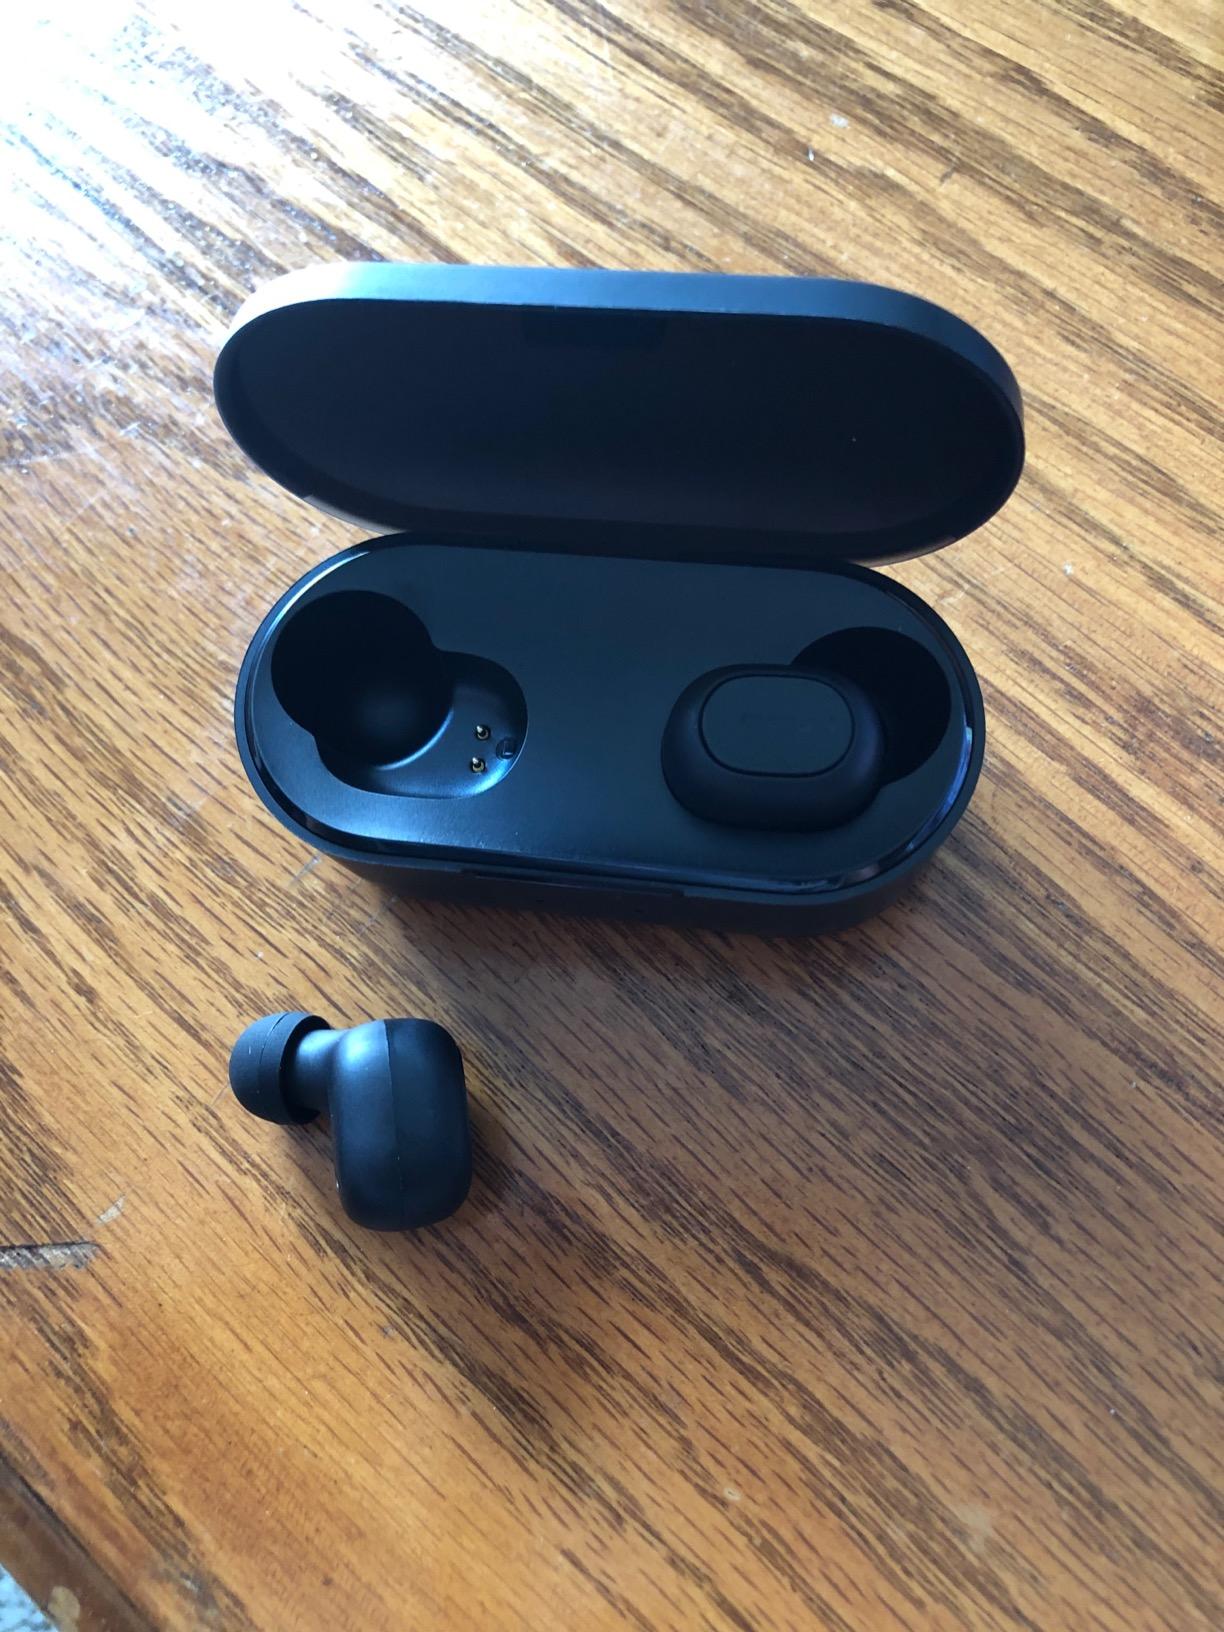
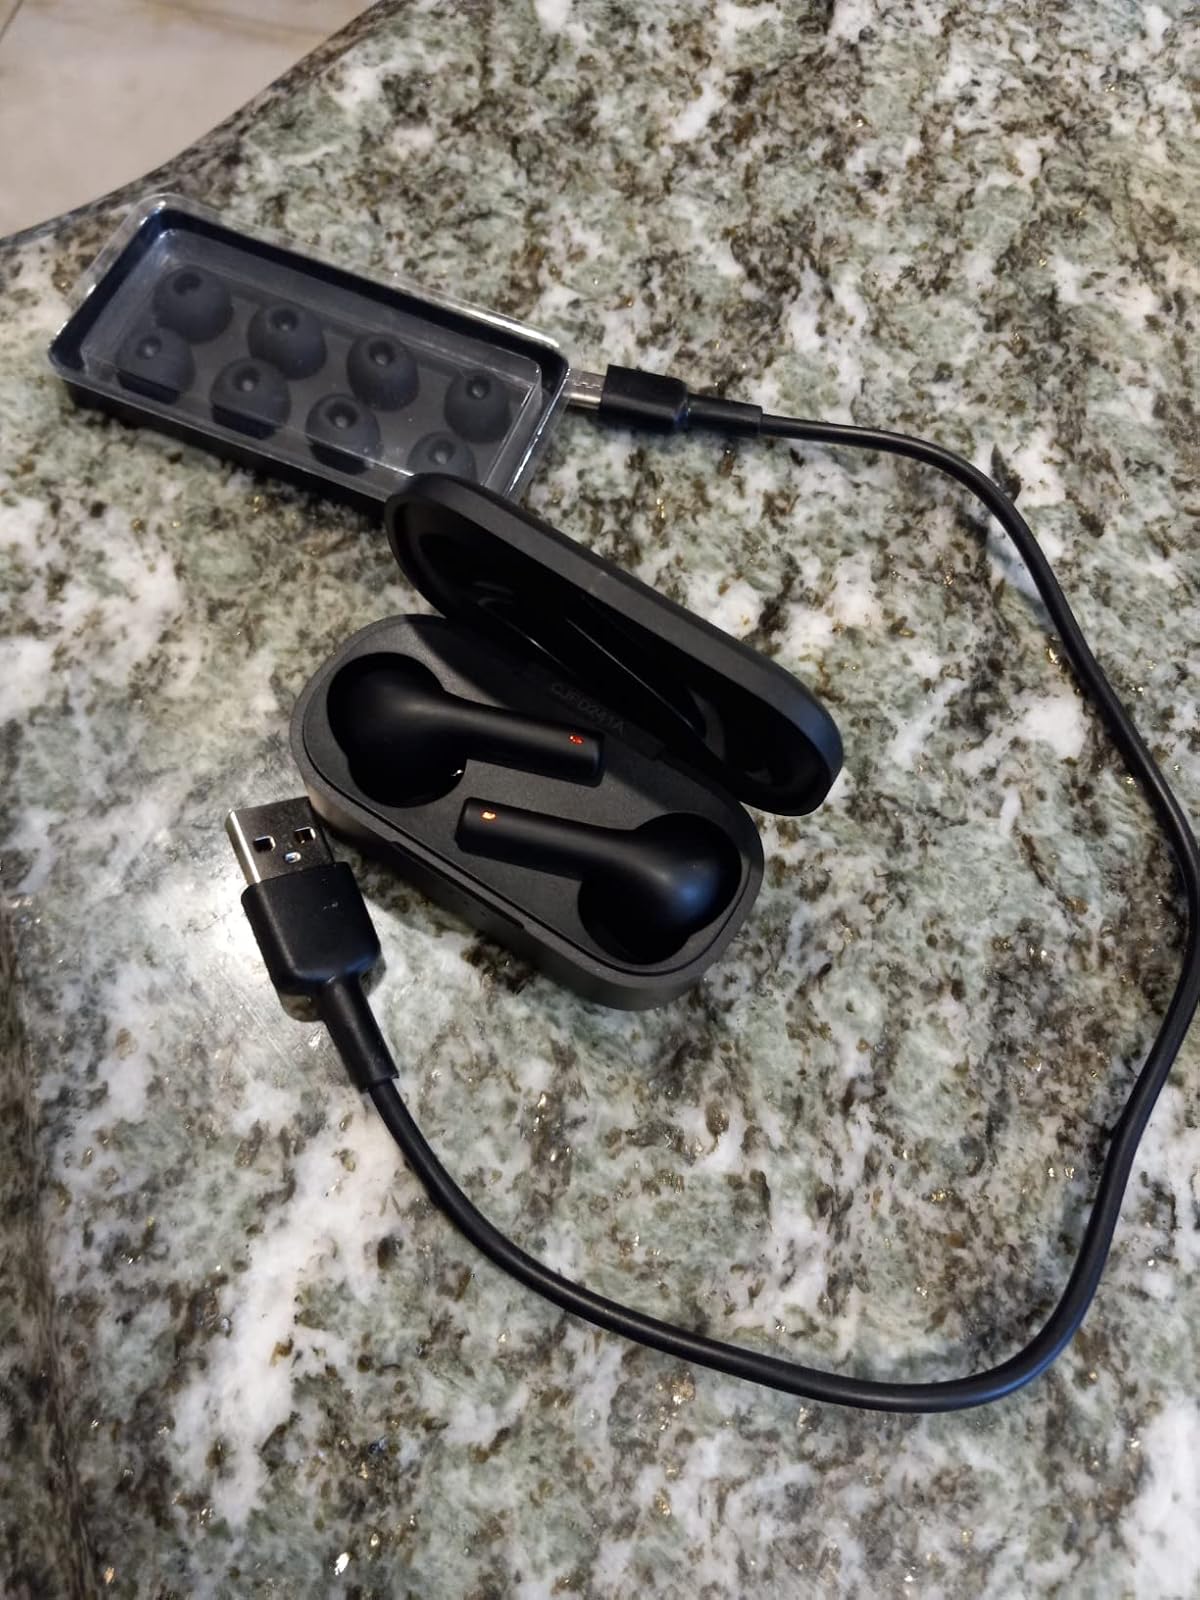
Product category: earbuds
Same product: no